A Child Too Many

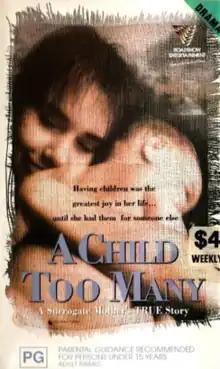
VHS case (Canadian/Australian version)

A Child Too Many (marketed in the United States as "Moment of Truth: A Child Too Many" and "A Child Too Many: The Patty Nowakowski Story", and in Quebec as "Un enfant de trop") is a 1993 Canadian made-for-television drama film exploring the story of a family impacted by an ethical dilemma when they agree to get involved in surrogacy with a wealthy older couple. Allegedly based on true events, the film stars Michele Greene, Conor O'Farrell, Stephen Macht, Nancy Stafford and Kevin McNulty. It received mixed reviews from critics, and received a home video (VHS) release in Canada.